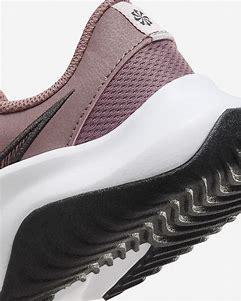
Brand: Nike
Model: Legend Essential 3 Next Nature